Messerschmitt Bf 109 variants

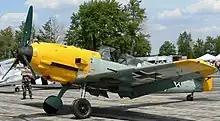
Bf 109E-4

To improve the performance of the Bf 109E, the last two real prototypes (V16 and V17) were constructed. These received some structural improvements and more powerful armament. Both were the basis of the Bf 109 E-3 version. The E-3 was armed with the two MG 17s above the engine and one MG FF cannon in each wing. A total of 1,276 E-3 were built, including 83 E-3a export versions.